Weddell seal

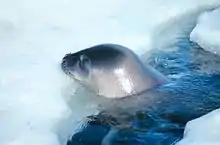
A Weddell seal at a breathing hole

Weddell seals are commonly found on fast ice, or ice fastened to land, and gather in small groups around cracks and holes within the ice. In the winter, they stay in the water to avoid blizzards, with only their heads poking through breathing holes in the ice. These seals are often observed lying on their sides when on land. Weddell seals are non-migratory phocids that move regionally to follow the distribution of breathing holes and exit cracks within the ice changes between seasons. The species is primarily restricted to Antarctic waters: physical factors, such as glacial movement and tidal action, may increase fluctuations in distributions.